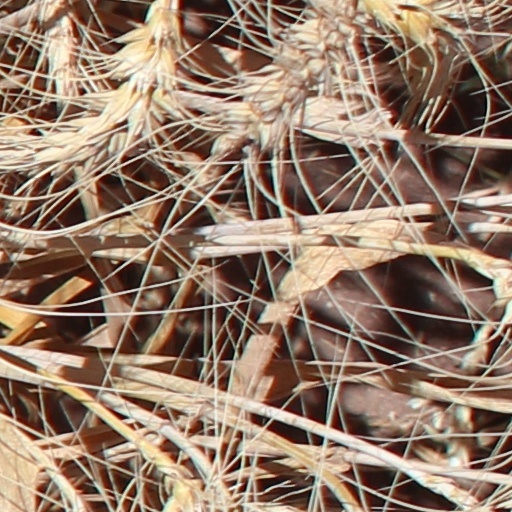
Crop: wheat